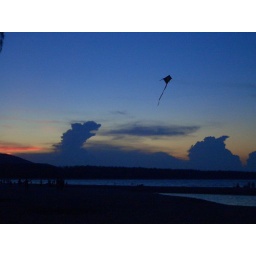
Lonely in da blue sky